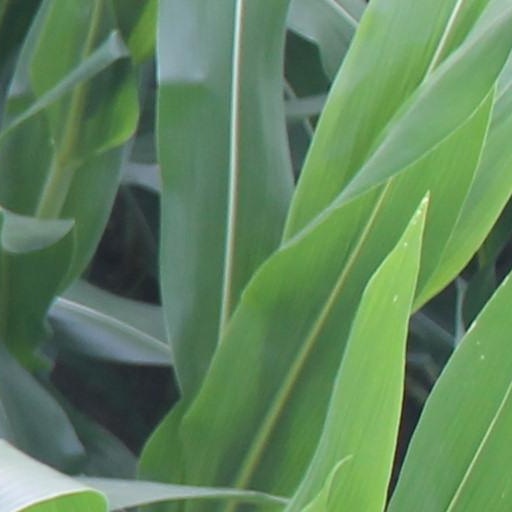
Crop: maize; corn